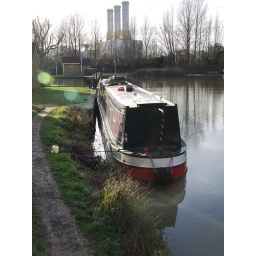
Fields Weir where the river Stort meets the river Lea. Rye house power station in the background